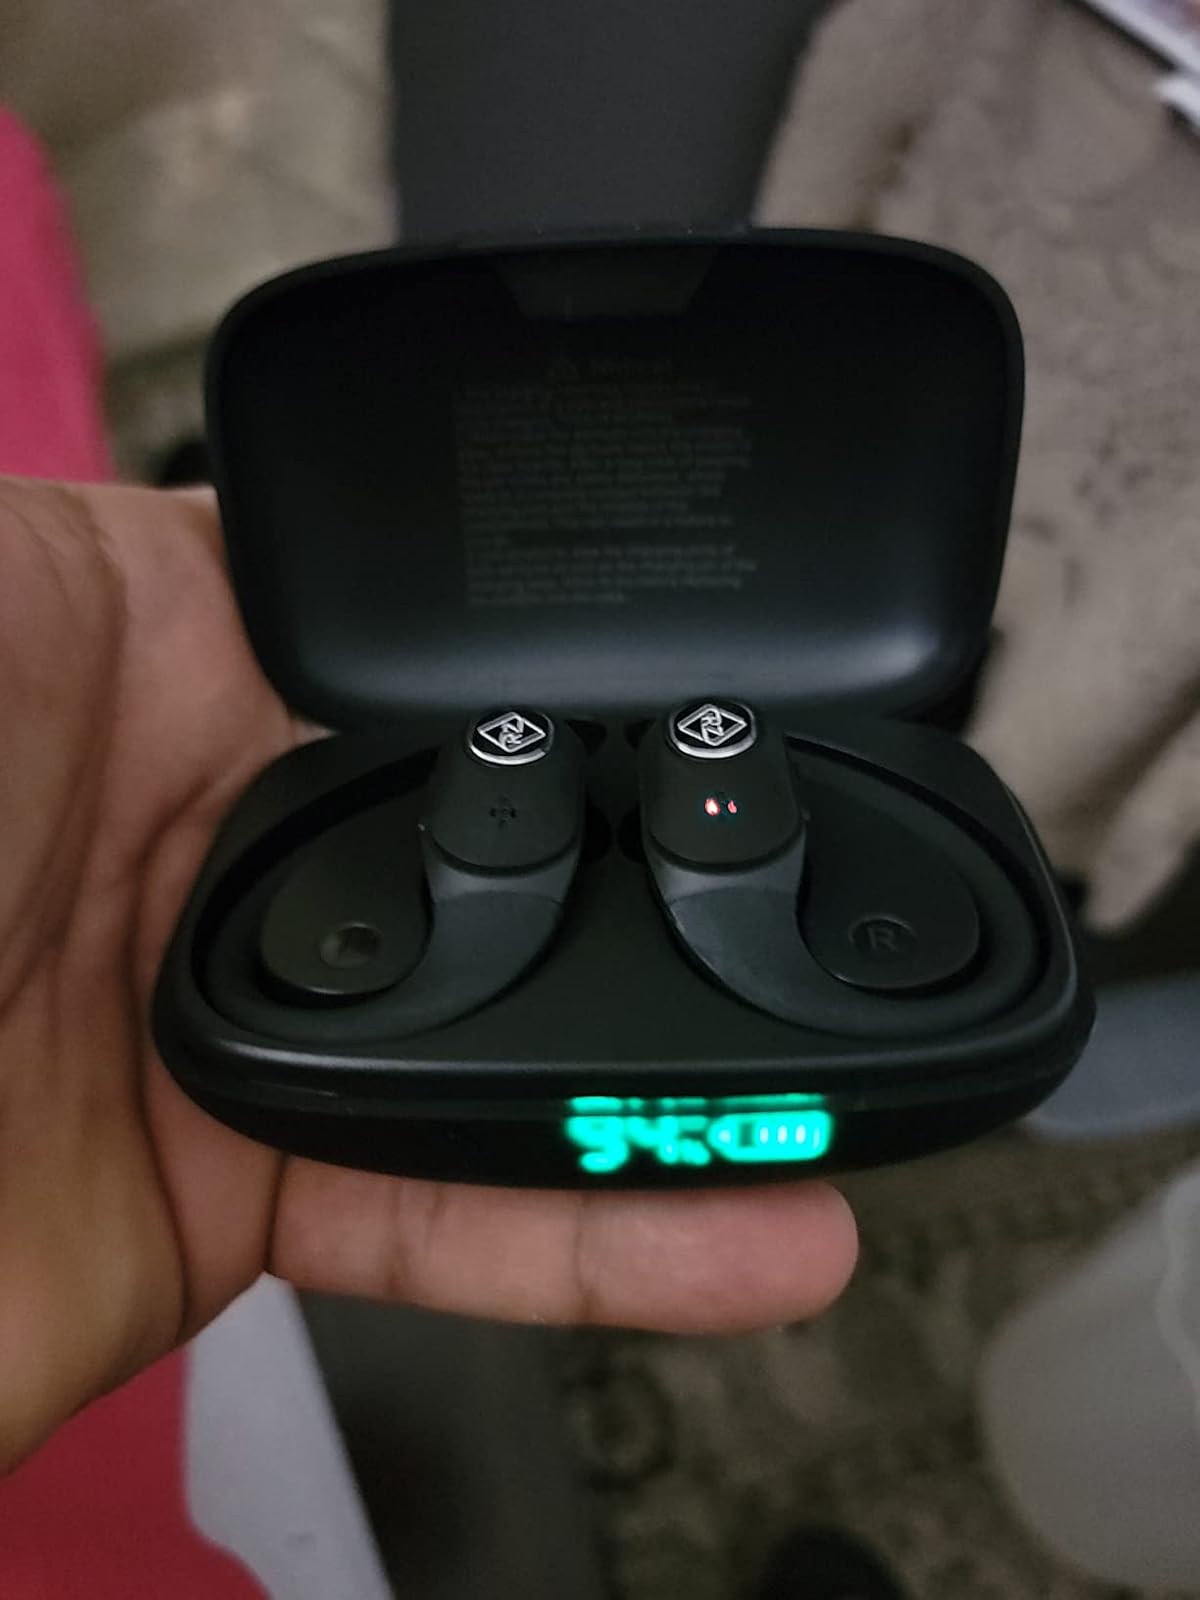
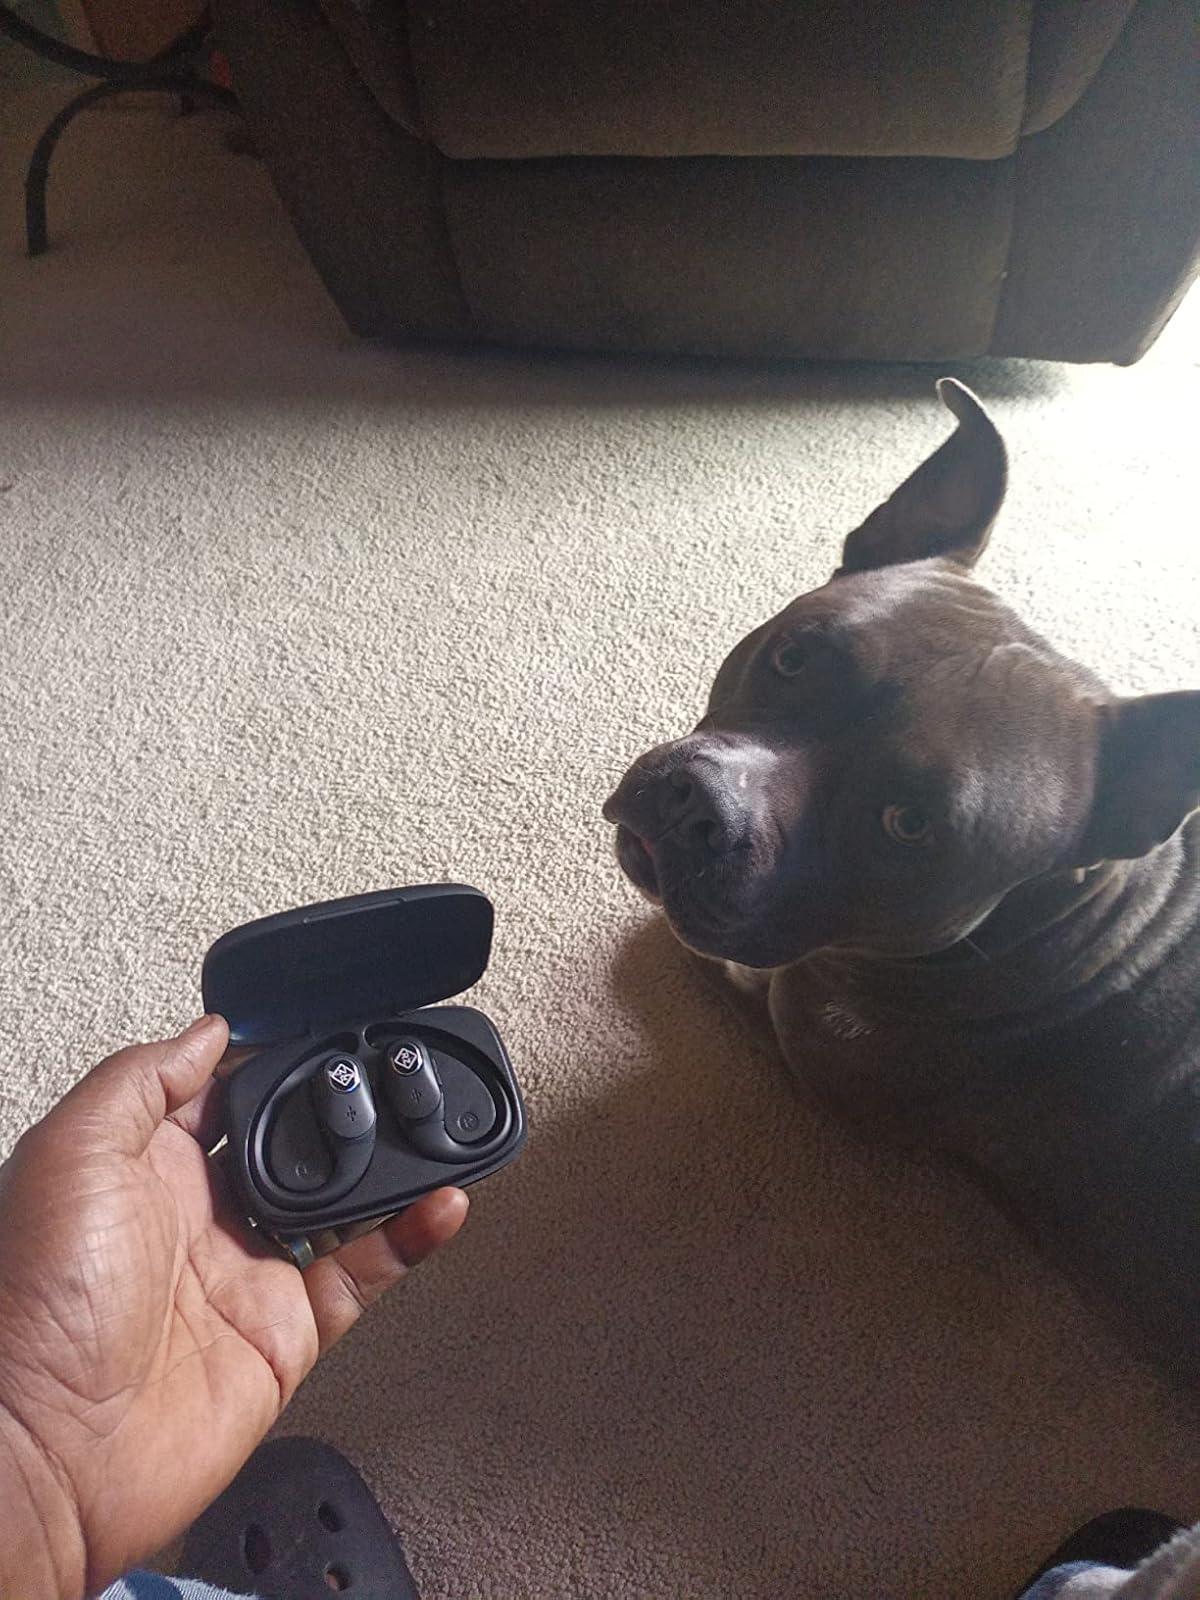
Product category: earbuds
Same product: yes